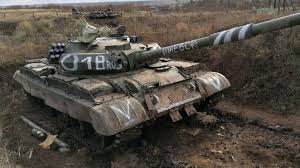
Label: Tank